Loni Berry

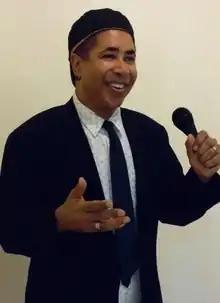
Loni Berry in November 2014

Loni Berry (born November 16, 1954) is a theatre educator/artist. He has taught at numerous universities and is Artistic Director of Culture Collective Studio, a theatre production company in Bangkok, Thailand.